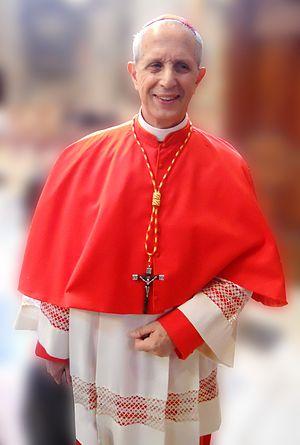
Le cardinal Mario Aurelio Poli, archevêque de Buenos Aire, le jour de sa création comme cardinal par le Pape François